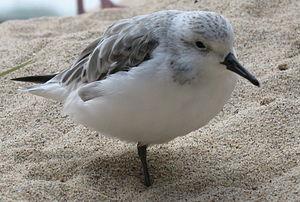
La péninsule Valdés ou presqu’île de Valdés est une particularité côtière de la province de Chubut, en Argentine. Elle forme une portion de terre quasi-rectangulaire et unie au continent par l'isthme Carlos Ameghino. La presqu'île a été déclarée en 1999 Patrimoine mondial par l'UNESCO.
Le Bécasseau sanderling est une espèce d'oiseaux limicoles de la famille des Scolopacidae.